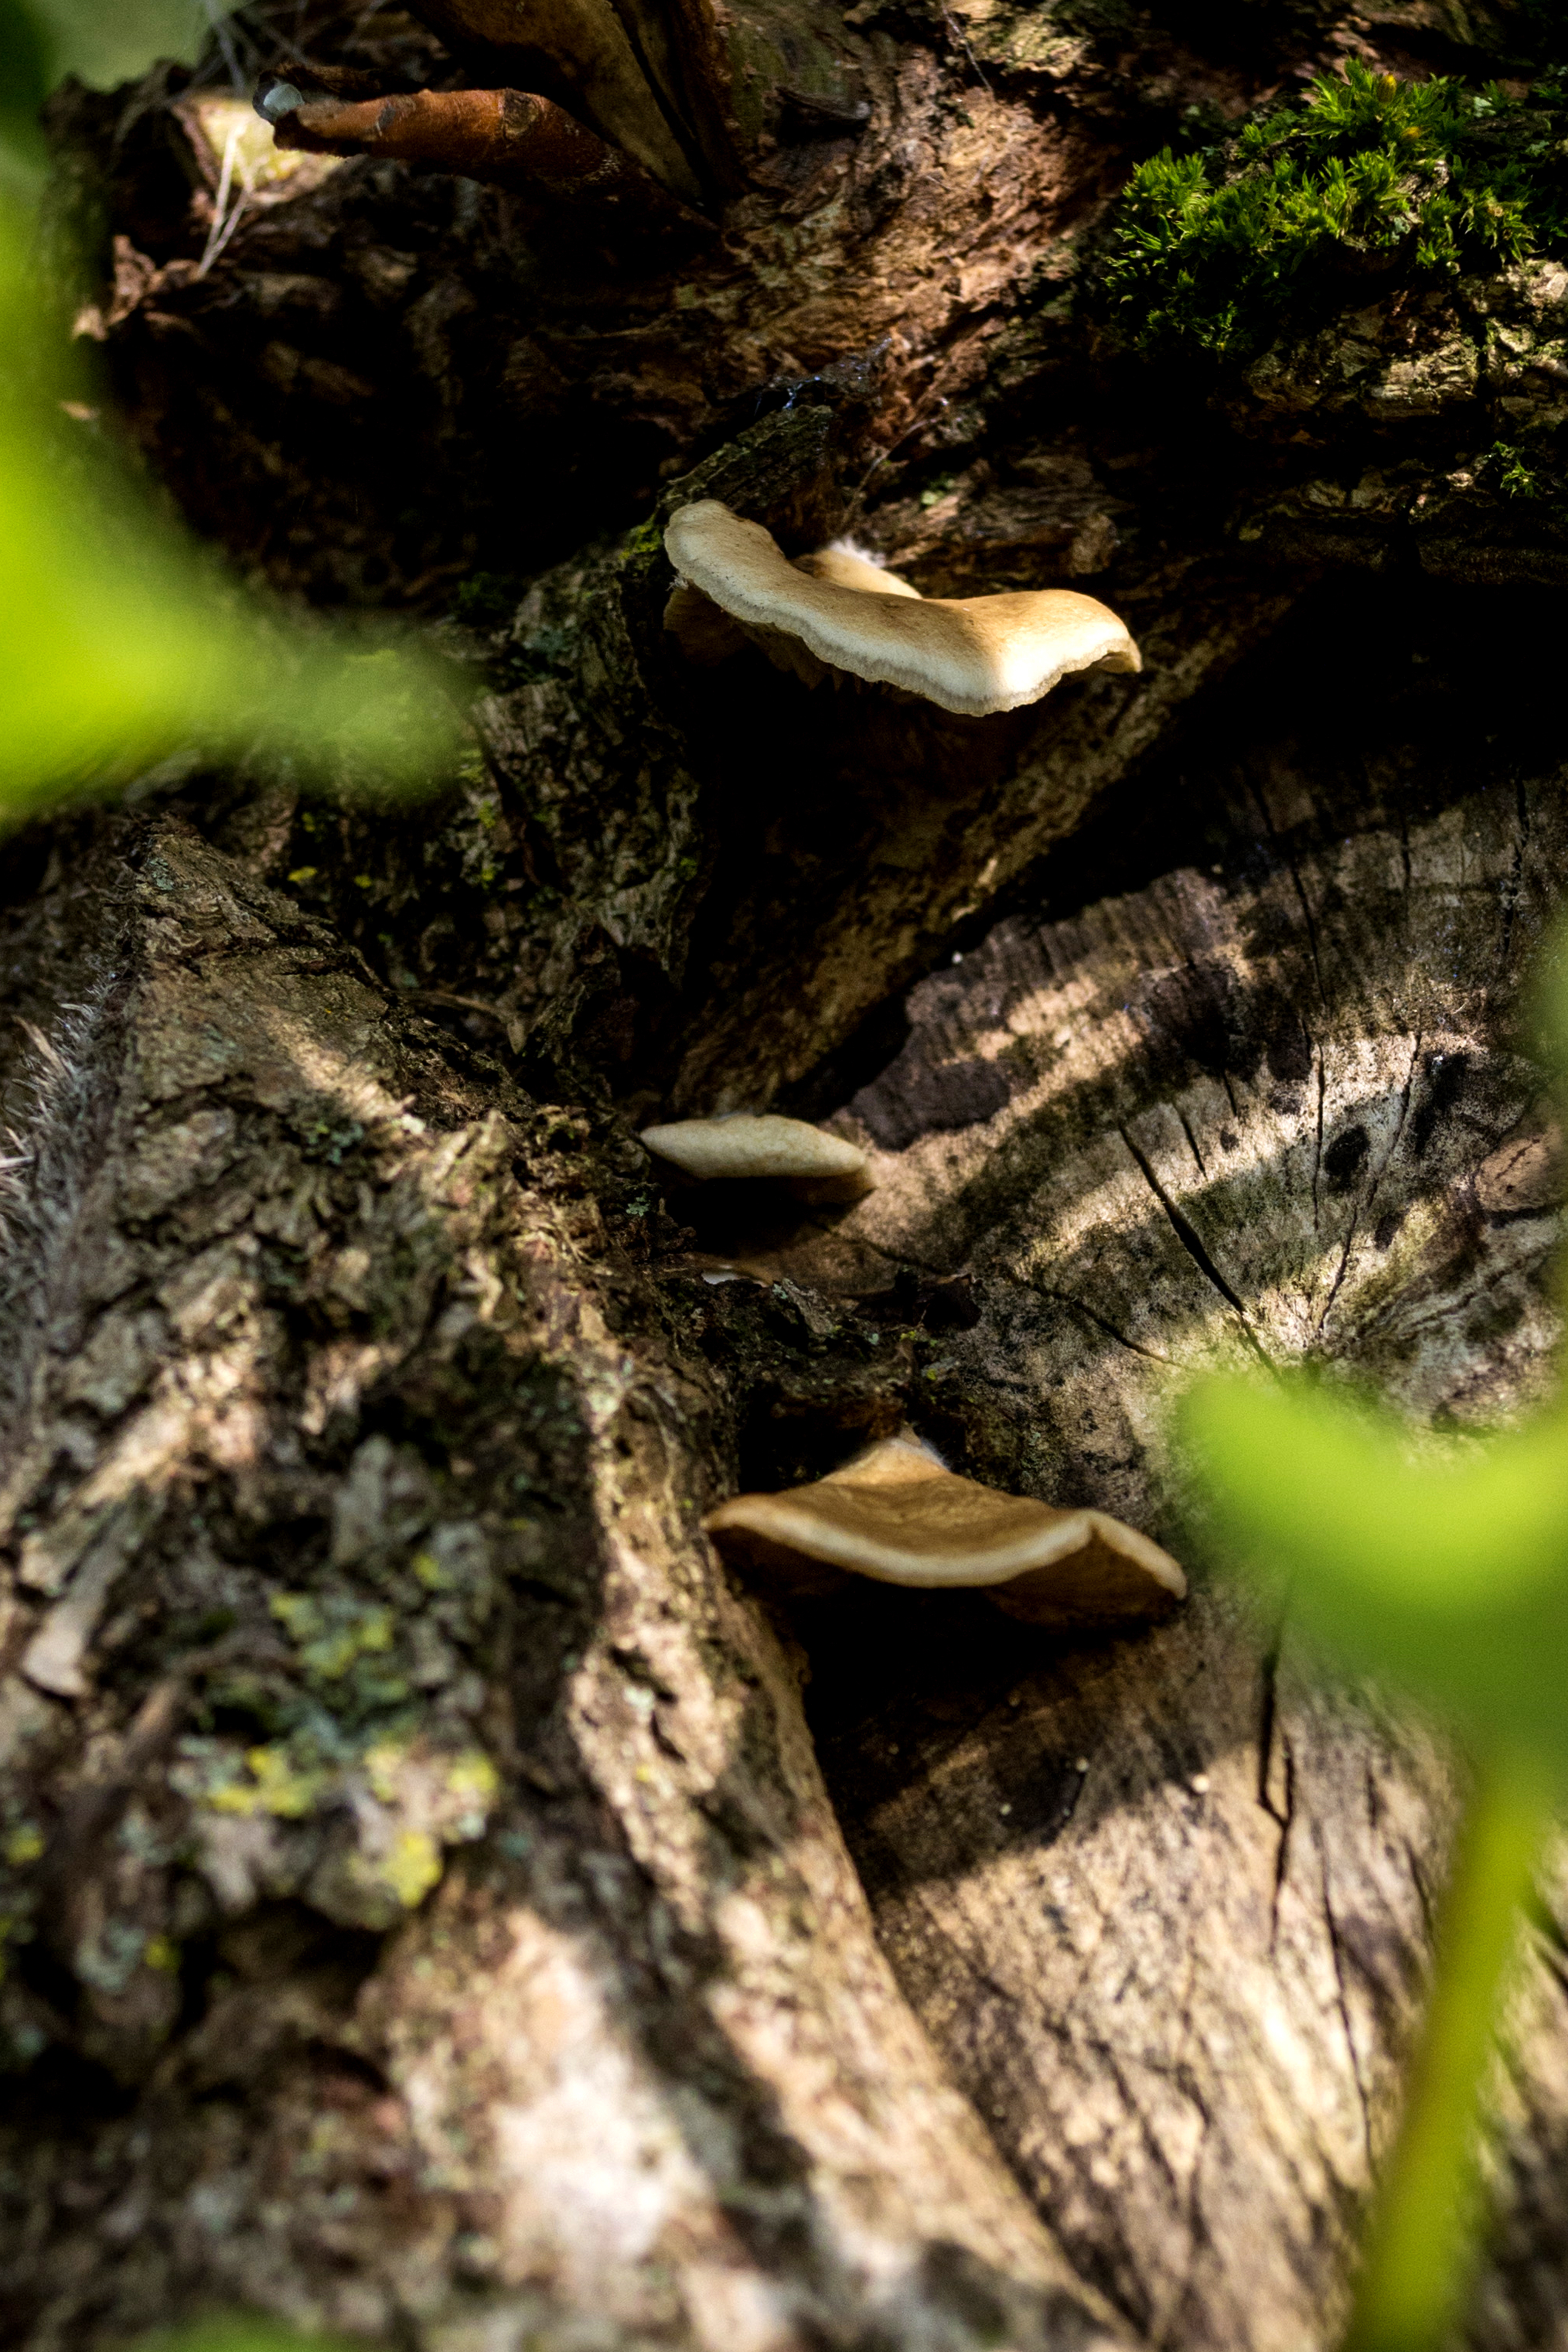
tree, nature, forest, outdoor, branch, plant, photography, sunlight, texture, leaf, flower, photo, wildlife, green, jungle, autumn, soil, botany, nikon, flora, fauna, colour, holland, nederland, netherlands, dutch, rainforest, outdoorphotography, picture, photograph, fotos, foto, fotografie, depthoffield, woodland, habitat, paulvandevelde, pdvandevelde, padagudaloma, natuurfotografie, naturephotographer, dordrecht, biesbosch, nederlandinfotos, merwelanden, pvdvfotografie, pdvandeveldedordrecht, nederlandsefotografie, dutchphotogaraphy, totallydutch, fotografienederland, hollandsefotografie, fotografieholland, natural environment, woody plant, versicolor, trametes, paulvandeveldedordrecht, elfenbankjes